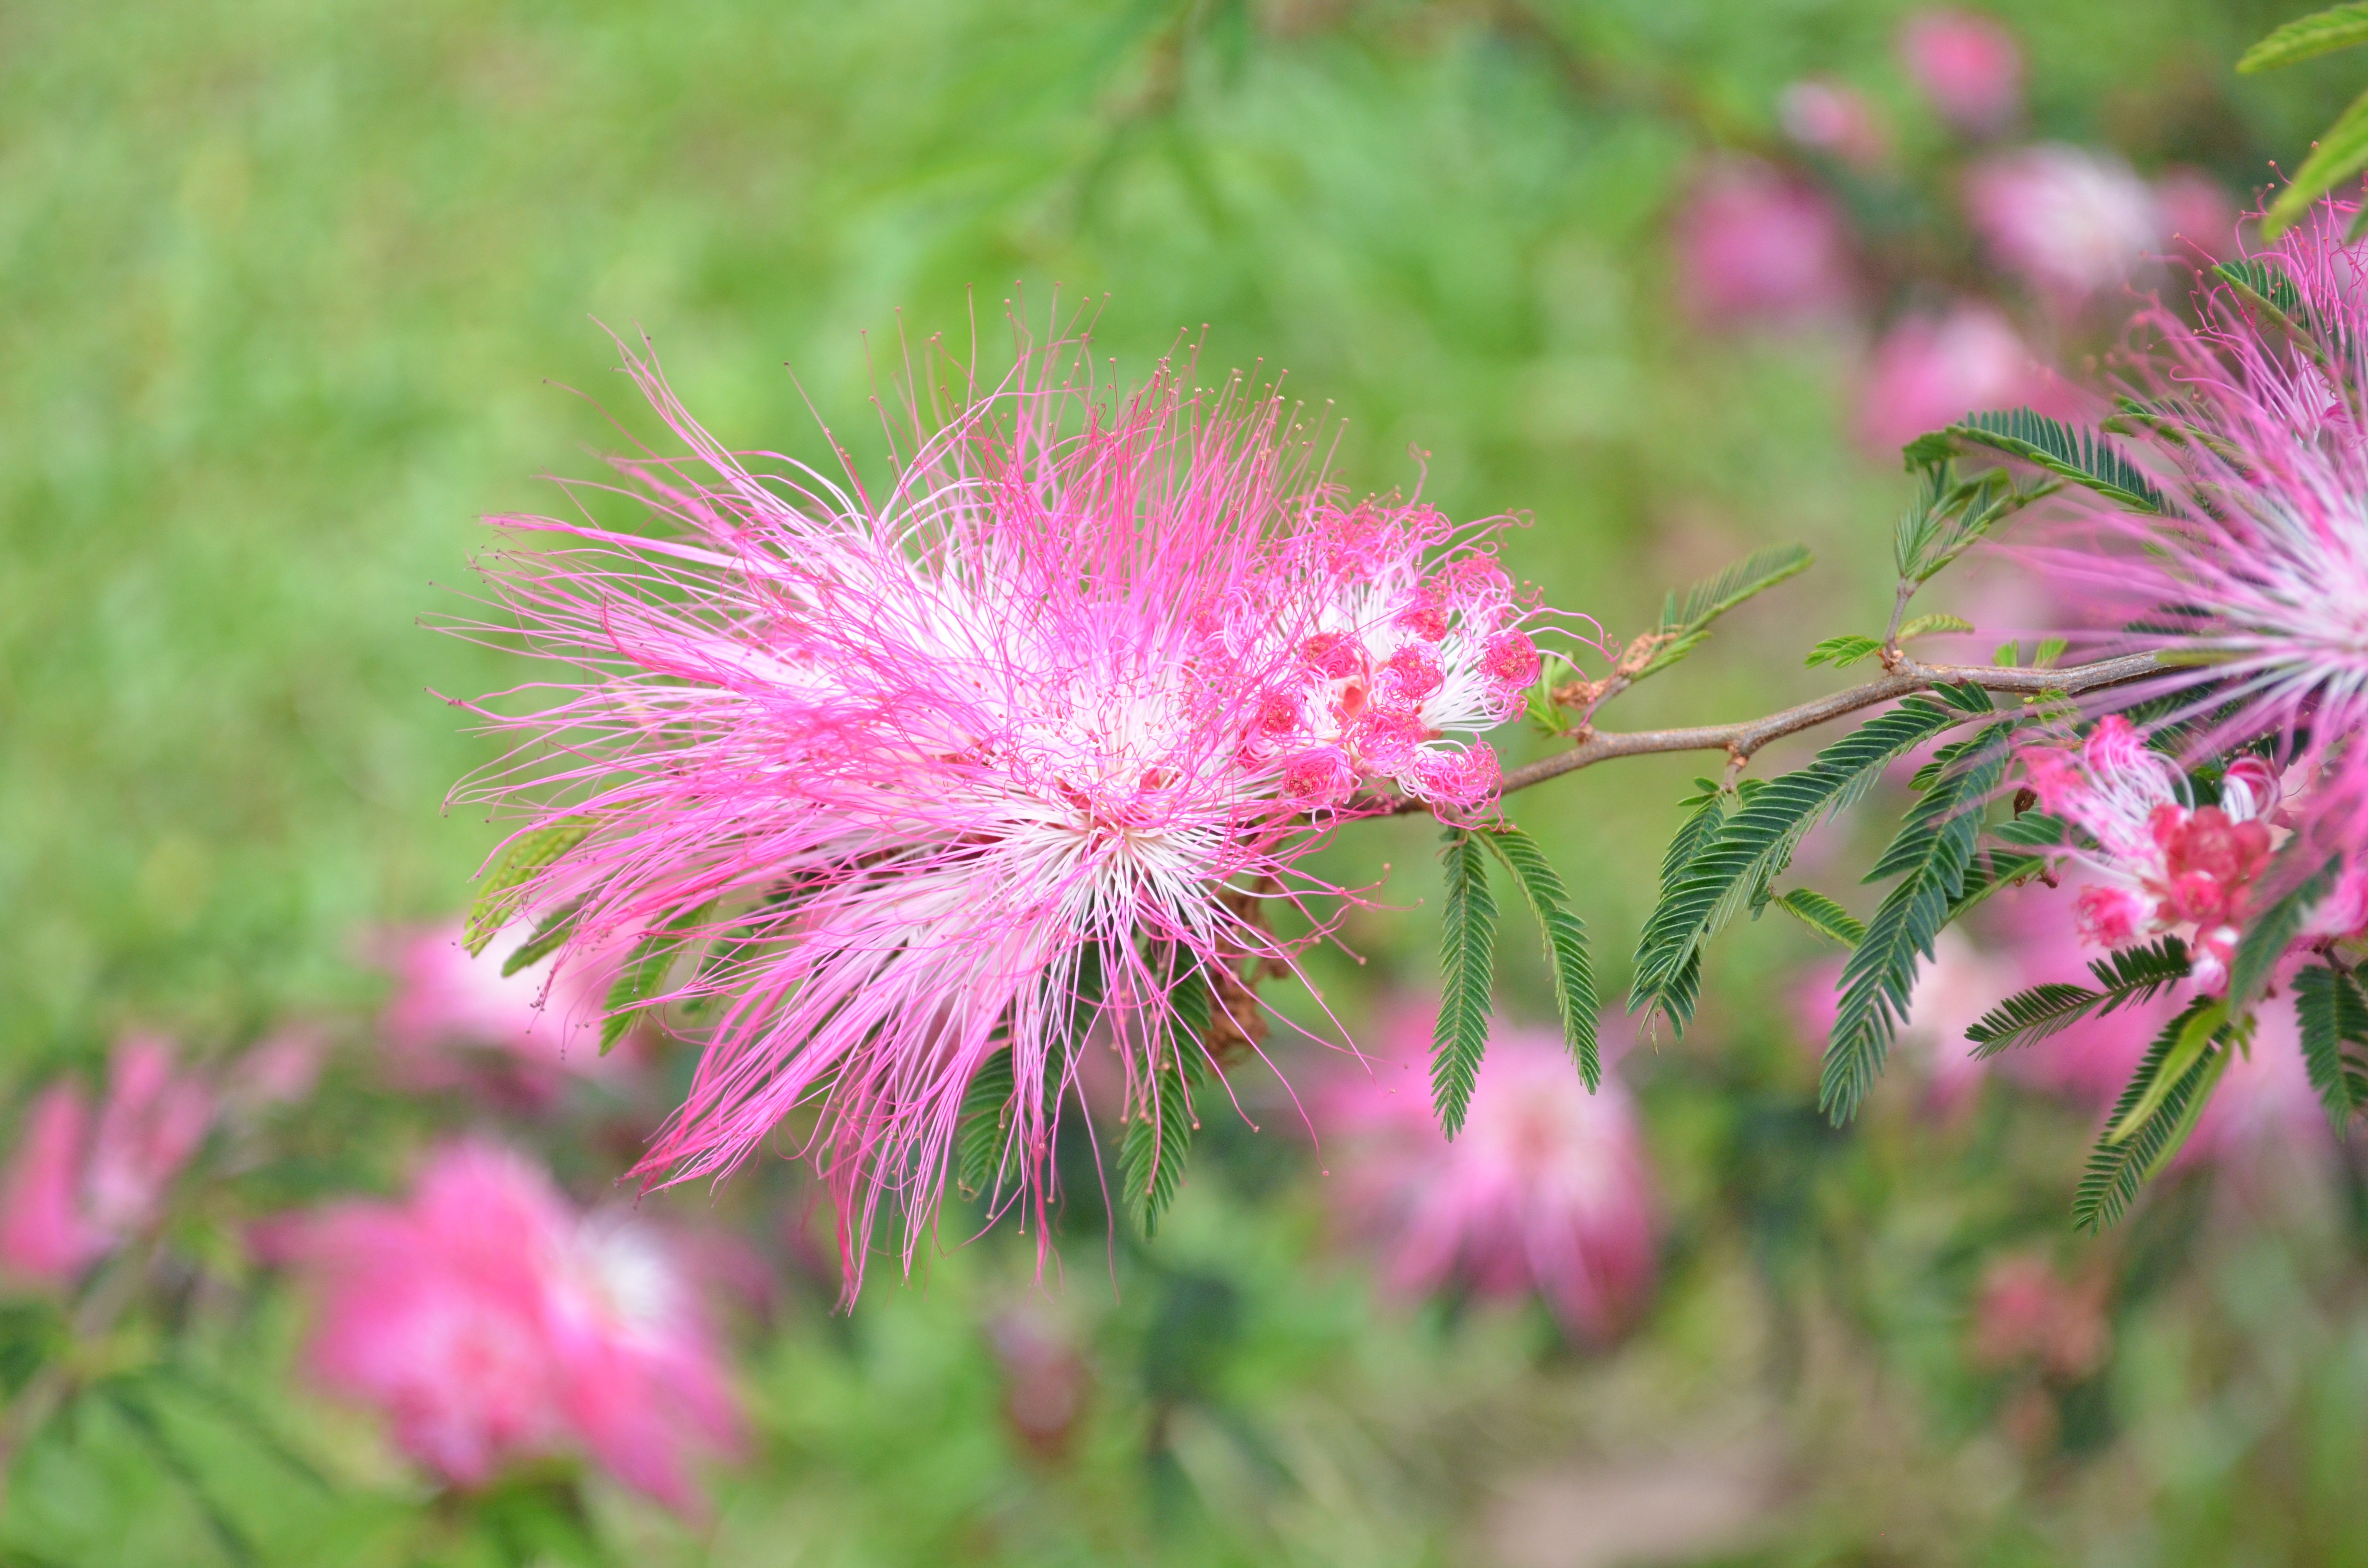
nature, grass, blossom, plant, meadow, prairie, flower, petal, botany, pink, flora, wildflower, close up, shrub, mellow, macro photography, flowering plant, daisy family, land plant, plush flower